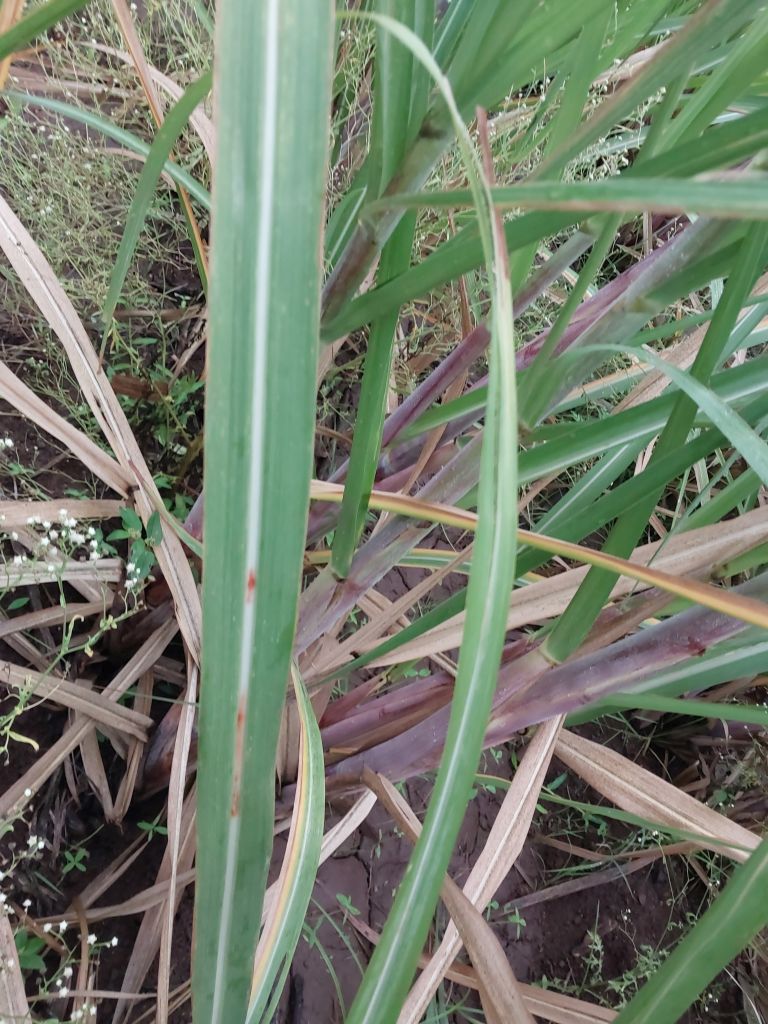
Label: Brown Spot